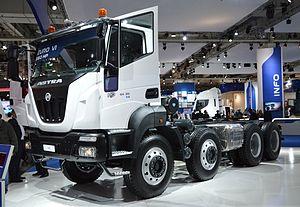
Astra Veicoli Industriali S.p.A. est un constructeur italien de véhicules industriels, poids lourds et dumpers.